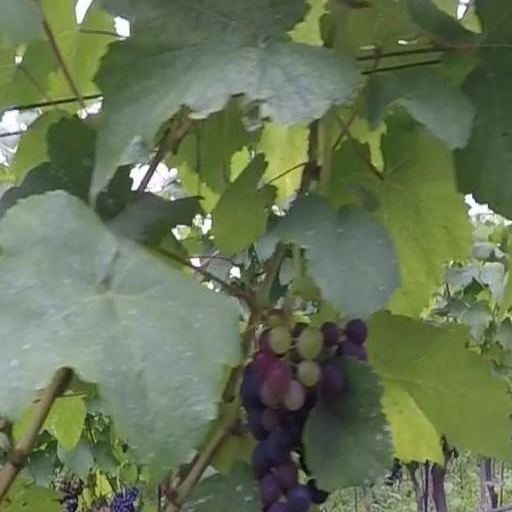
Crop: grape